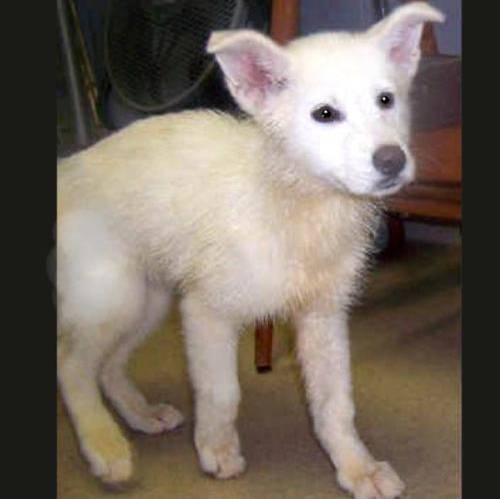
Label: dog